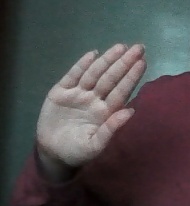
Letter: seen